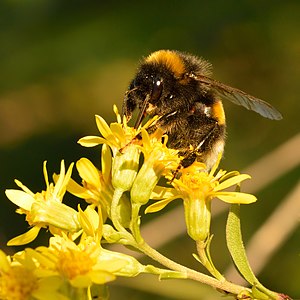
Almindelig gyldenris / Beskrivelse
Almindelig gyldenris er en 25-80 cm høj urt med løse stande af gule blomster. Den er knyttet til tørre, letskyggede og steppeagtige voksesteder. Planten indeholder stoffer, der gør den stærkt vanddrivende.